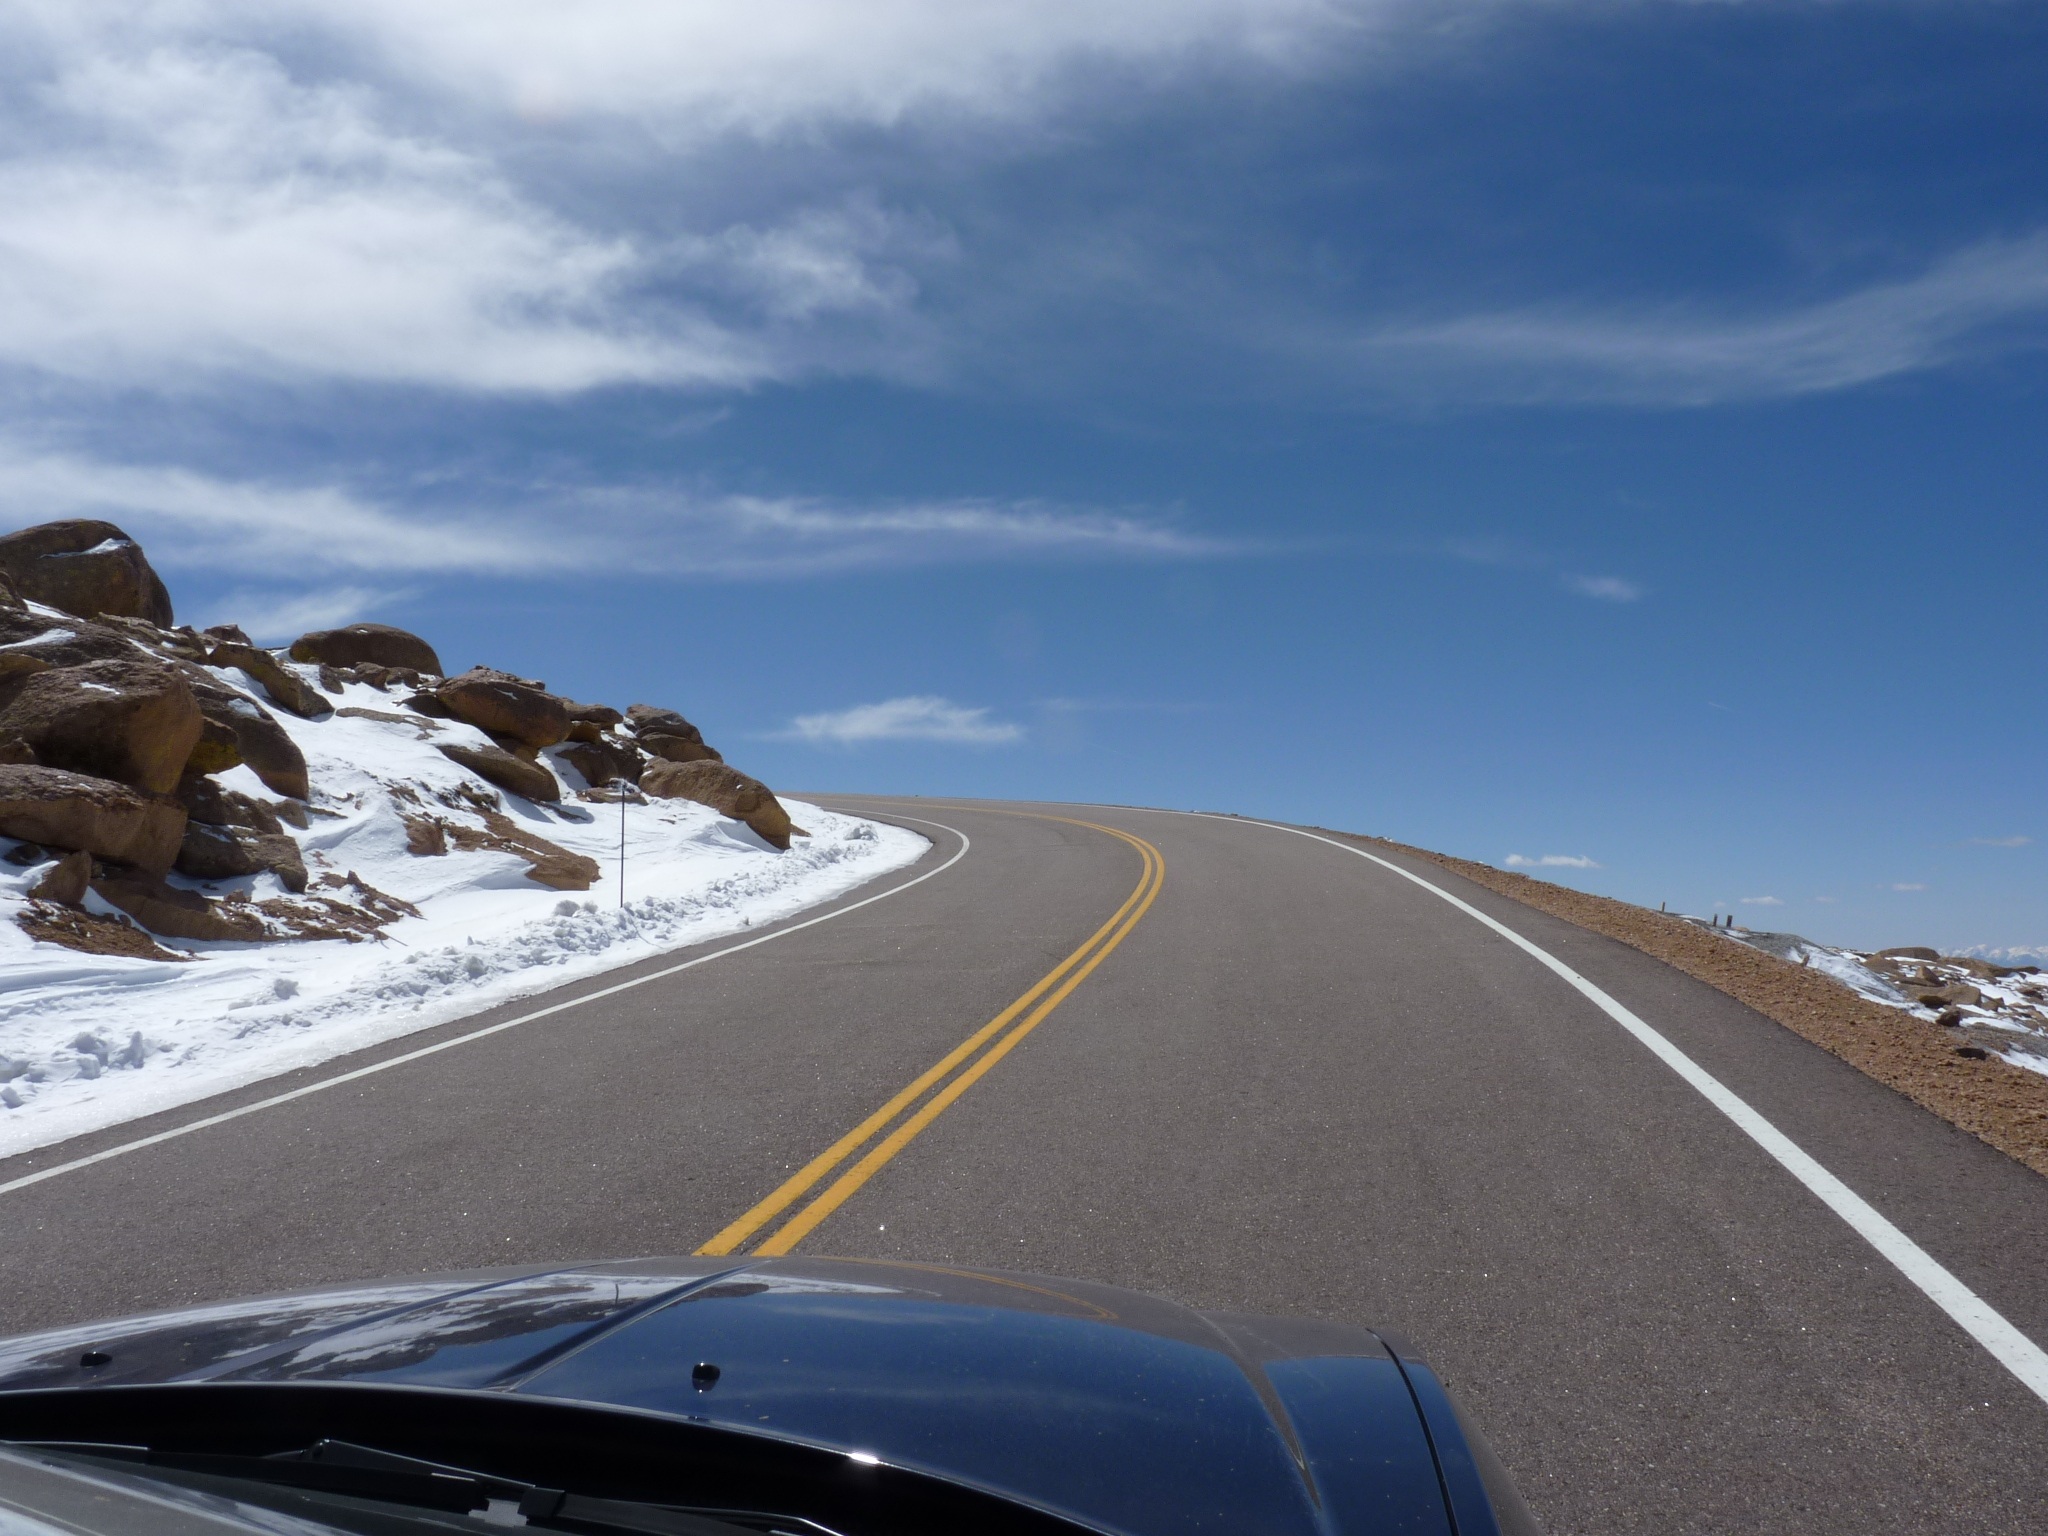
landscape, coast, nature, horizon, mountain, snow, cloud, road, car, highway, driving, curve, vehicle, drive, usa, auto, road trip, colorado, mountains, infrastructure, cloudiness, pikes peak